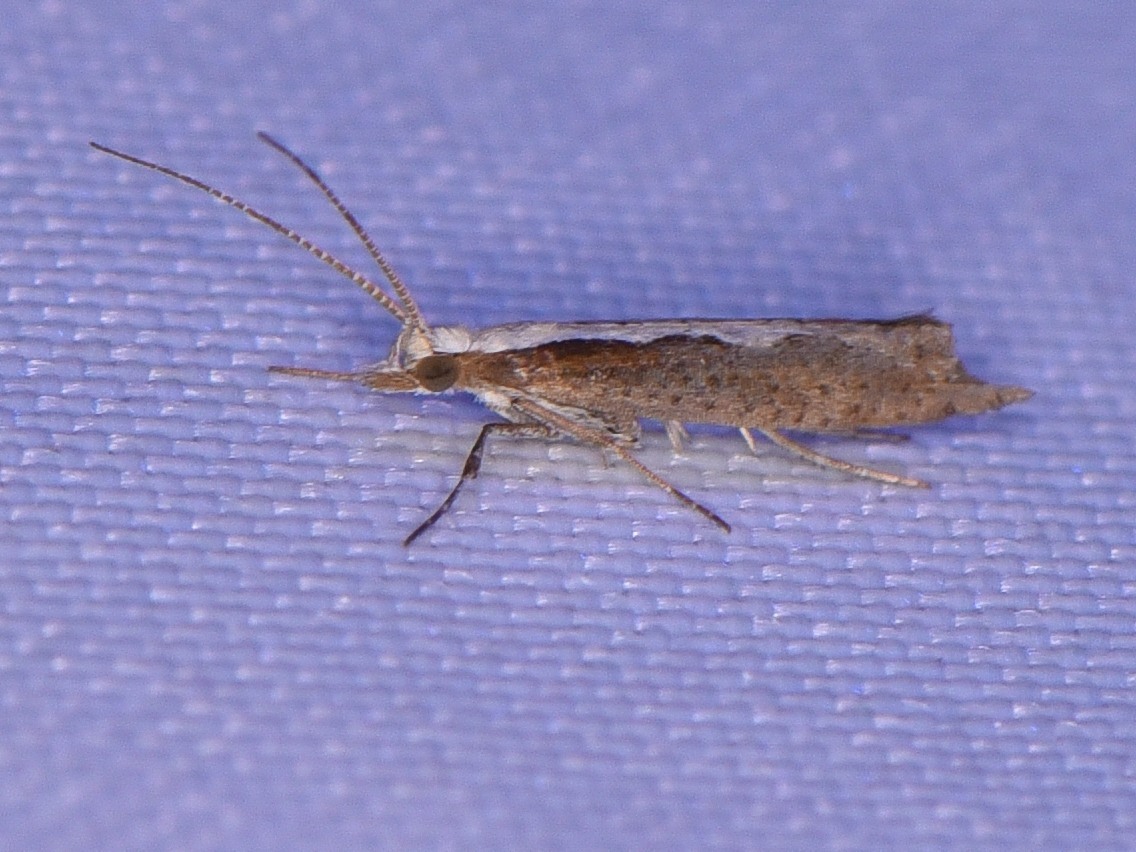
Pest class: diamondback_moth